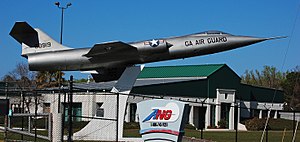
Lockheed F-104 Starfighter / Udstillede fly
F-104 står portvagt for Georgia Air National Guard i Brunswick, Georgia
Lockheed F-104 Starfighter er et enmotors supersonisk interceptor altvejrs-jagerfly fra USA. Flyet blev senere også anvendt som jagerbomber. Oprindeligt blev det udviklet af Lockheed for United States Air Force, men kom i udbredt tjeneste ved USAs allierede verden over, og blev bygget på licens af andre NATO-lande. Flyet kom i tjeneste ved mere end et dusin luftvåben imellem 1958 og 2004. Flyets design team blev ledet af Kelly Johnson, som senere ledte eller bidrog til udviklingen af Lockheed SR-71 Blackbird og andre Lockheed fly.